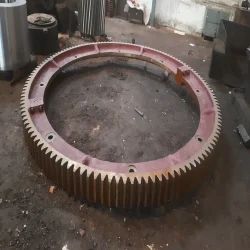
Label: Kiln_Girth_Gear